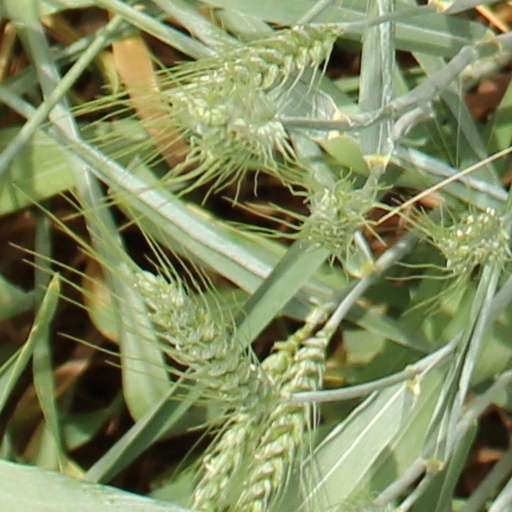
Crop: wheat